Indian Handcrafts

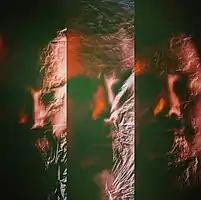
Brandyn James Aikins (left), Leland Burmania (centre), and Daniel Brandon Allen (right).

Indian Handcrafts are a stoner metal band from Barrie, Ontario, Canada, consisting of members Brandyn James Aikins, Daniel Brandon Allen, and Leland Burmania.